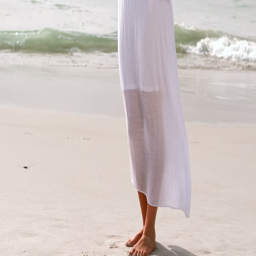
woman in a white dress standing on the beach